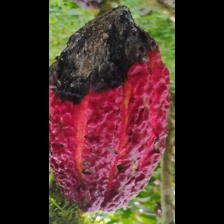
Label: phytophthora